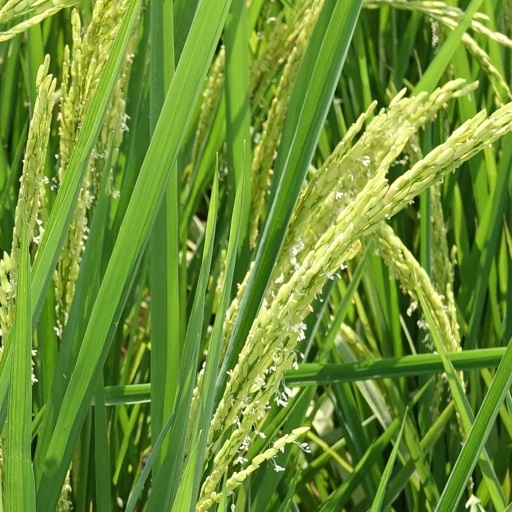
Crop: rice